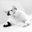
Label: cat